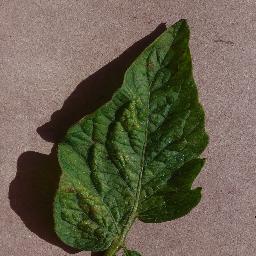
Label: Tomato___Spider_mites Two-spotted_spider_mite